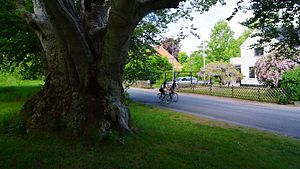
Gjerrild / Historie
Svalebøgen
Svalebøgen, Gjerrild
Gjerrild er en by på det nordlige Djursland med 437 indbyggere, beliggende 57 km øst for Randers, 29 km nordøst for Ryomgård, 44 km nord for Ebeltoft og 13 km nordvest for kommunesædet Grenaa. Byen hører til Norddjurs Kommune og ligger i Region Midtjylland. I 1970-2006 hørte byen til Nørre Djurs Kommune.